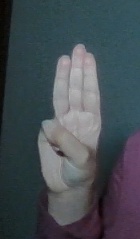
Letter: thaa